List of awards and honours received by Winston Churchill

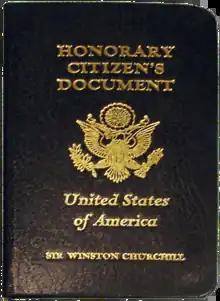
Churchill's identification document as an honorary citizen of the United States

On 9 April 1963, United States President John F. Kennedy, acting under authorization granted by an Act of Congress, proclaimed Churchill the first honorary citizen of the United States. Churchill was physically incapable of attending the White House ceremony, so his son and grandson accepted the award for him.